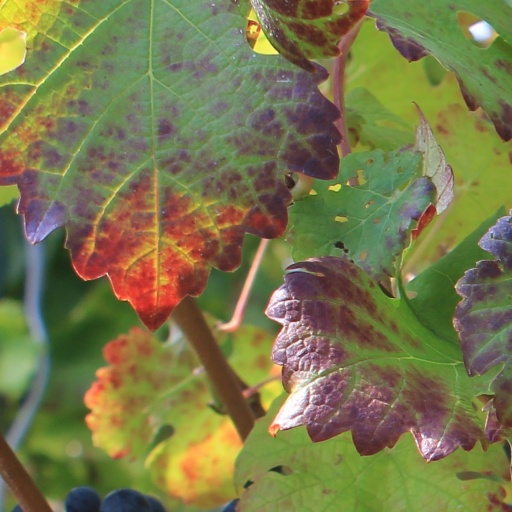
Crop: grape